History of Irish Americans in Boston

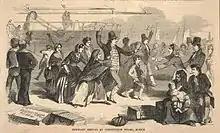
Depiction of Irish immigrants arriving at Constitution Wharf, Boston, 1857

People of Irish descent form the largest single ethnic group in Massachusetts, and one of the largest in Boston. Once a Puritan stronghold, Boston changed dramatically in the 19th century with the arrival of immigrants from other parts of the world. The Irish dominated the first wave of newcomers during this period, especially following the Great Irish Famine. Their arrival transformed Boston from an Anglo-Saxon, Protestant city into one that has become progressively more diverse. These people hired Irish as workers and servants, but there was little social interaction. In the 1840s and 50s, the anti-Catholic, anti-immigrant Know Nothing movement targeted Irish Catholics in Boston. In the 1860s, many Irish immigrants fought for the Union in the American Civil War, a display of patriotism that helped to dispel much of the prejudice against them.